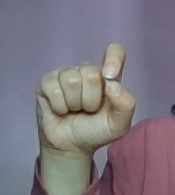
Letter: fa